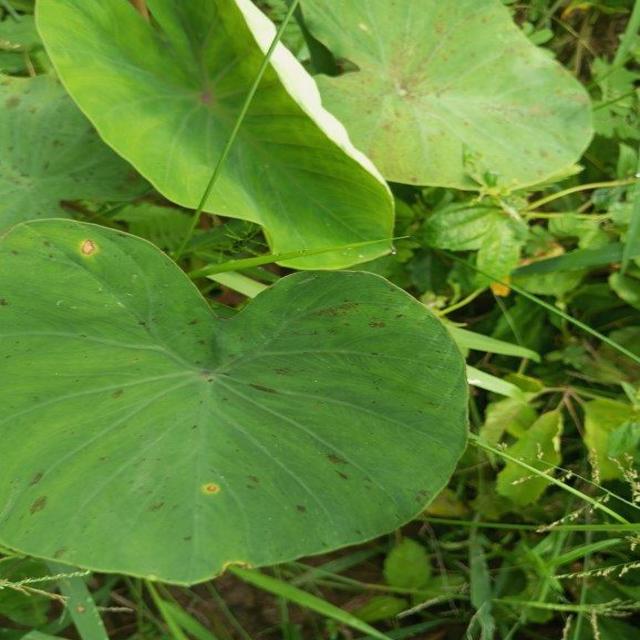
Label: Healthy